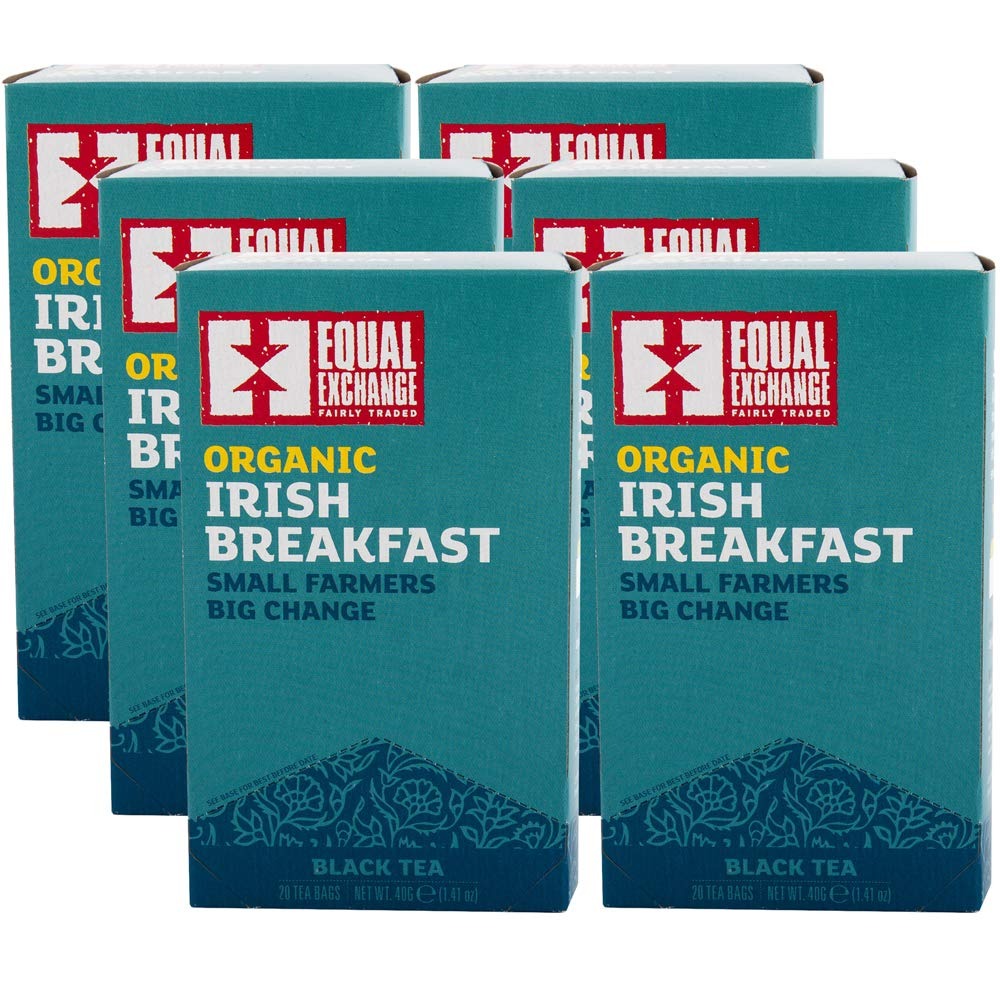
Item Name: Equal Exchange Organic Irish Breakfast Tea, 20-Count (Pack of 6)
Bullet Point 1: Contains 6 boxes, 20 coE38unt per box (120 count total)
Bullet Point 2: FLAVOR: Malty
Bullet Point 3: Packaging is 100% Recycled Paperboard with Fully Sealed Envelopes to Preserve Freshness & Flavor & Tear-Away box for Easy Dispensing
Bullet Point 4: Fair Trade Tea Sourced from the Small Farmers' Tea Project in Kerala, India, an Organic, Fair Trade Tea Garden Managed by Tea Promoters of india
Bullet Point 5: 100% Fairly Traded Ingredients, Certified Organic by the USDA, Gourmet Quality, & Certified Kosher
Value: 120.0
Unit: count

Price: 5.44